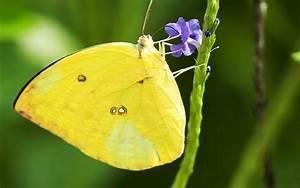
butterfly